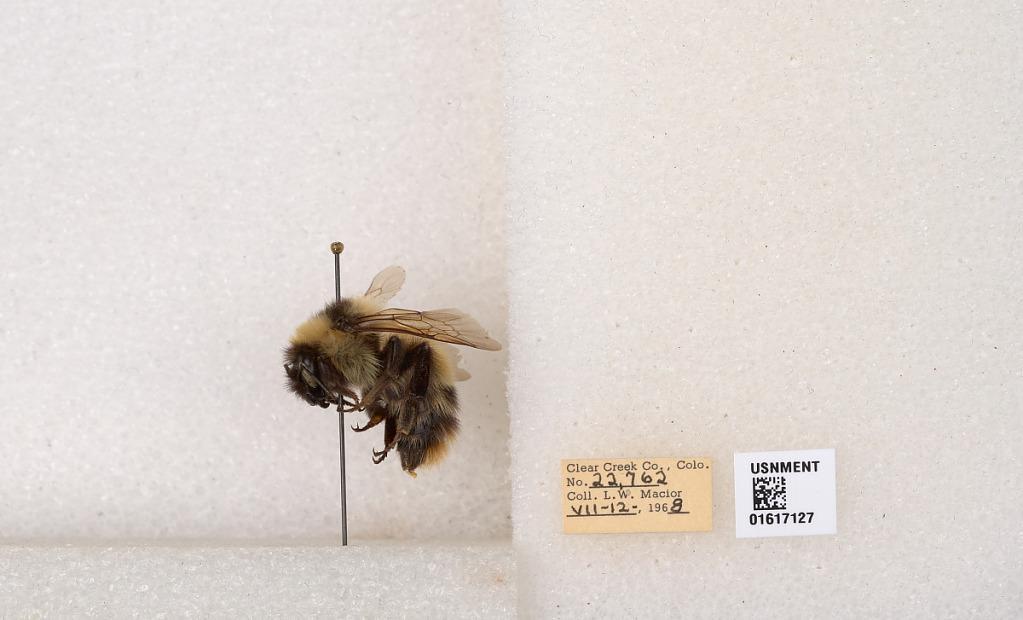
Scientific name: Bombus kirbyellus
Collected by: L. Macior
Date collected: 1968-7-12
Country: United States
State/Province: Colorado
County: Clear Creek
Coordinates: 39.6891, -105.644